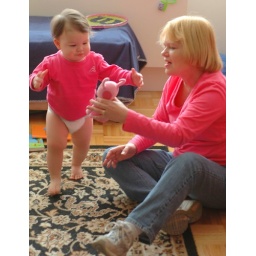
two girls and one little doll in pink